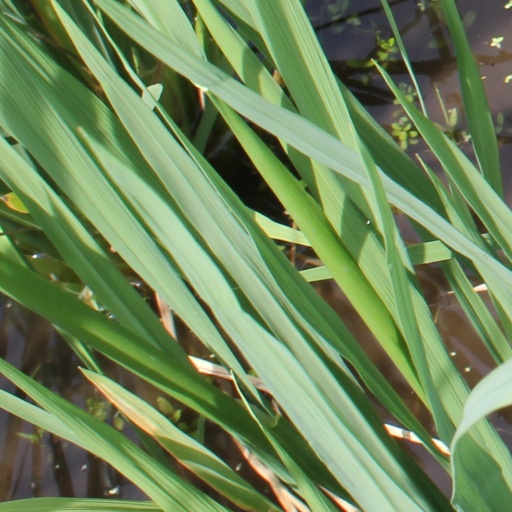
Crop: rice